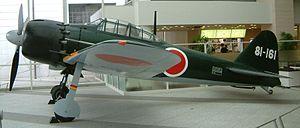
Le Mitsubishi A6M est un chasseur-bombardier japonais léger embarqué utilisé par la Marine impériale japonaise de 1940 à 1945.
L’attaque de Pearl Harbor est une attaque surprise menée par les forces aéronavales japonaises le 7 décembre 1941 contre la base navale américaine de Pearl Harbor située sur l’île d’Oahu, dans le territoire américain d’Hawaï. Autorisée par l'empereur du Japon Hirohito, elle vise à détruire la flotte du Pacifique de l’United States Navy. Cette attaque provoque l'entrée des États-Unis dans le conflit mondial.